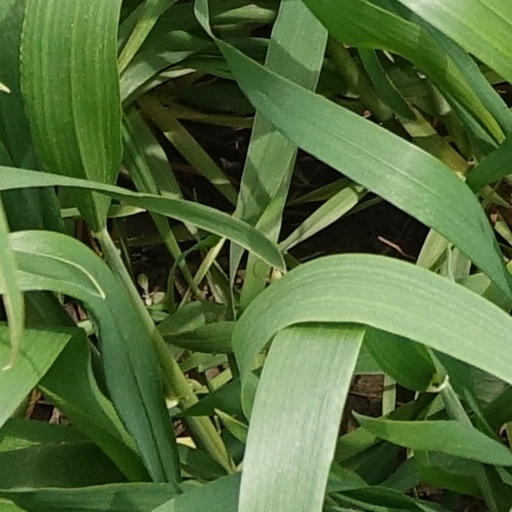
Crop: wheat